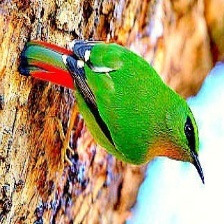
Species: FIRE TAILLED MYZORNIS
Scientific name: MYZORNIS PYRRHOURA